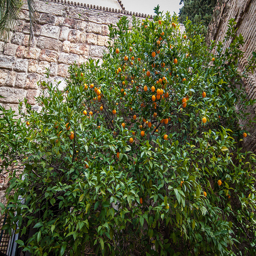
This trees has a lot of oranges growing on it.
An orange tree filled with lots of orange oranges.
An orange tree laden with ripe fruits in front of a house.
An orange tree with oranges by a brick wall.
An orange tree full of oranges outside in a courtyard.